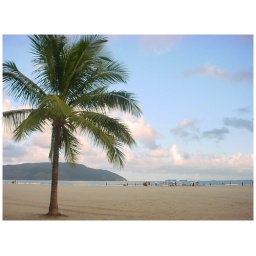
A tropical palm tree is seen in the afternoon on the beach in Santos, Brazil.